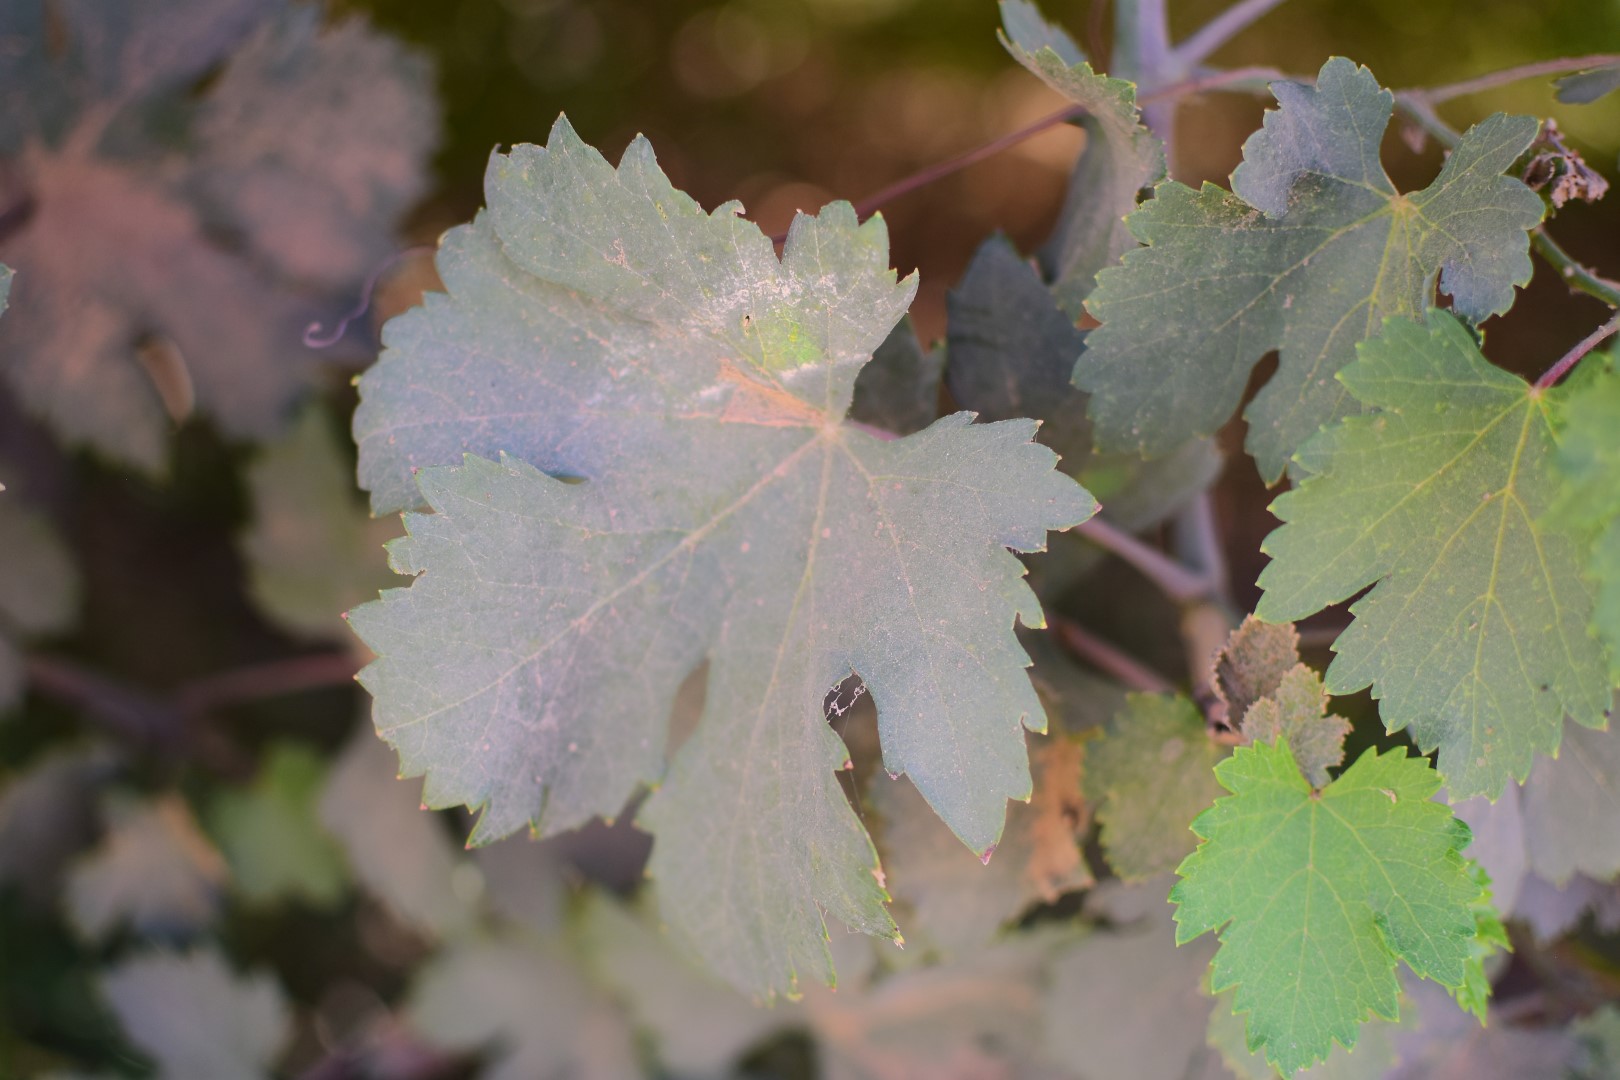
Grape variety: Halawani